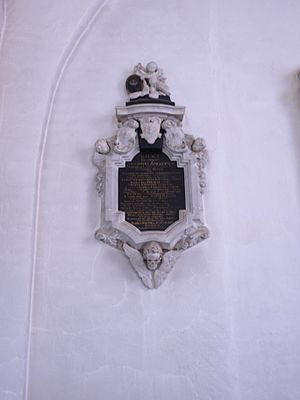
Sankt Nicolai Kirke (Kolding) / Interiør / Mindetavler og gravstene
Epitafium over Ancher Anchersen. Er ophængt i Sankt Nicolai Kirke (Kolding) søndre korsarm.
Sankt Nicolai Kirke er Koldings ældste kirke, bygget i 1200-tallet af røde munkesten og er beliggende på Nicolaiplads 3. Kirken har flere gange fået gennemgribende ombygninger, den har haft sit nuværende udseende siden 1886.